List of ministers of social protection of the Armenian Soviet Socialist Republic

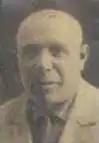
Artem Poghos Aghamalyan (1882–1937)

Artem Aghamalyan was born in Shushi. He was a locksmith, a laborer. At first, he worked as a forger's pupil, thereupon as a locksmith. In 1917, he became a member of the Communist Party.